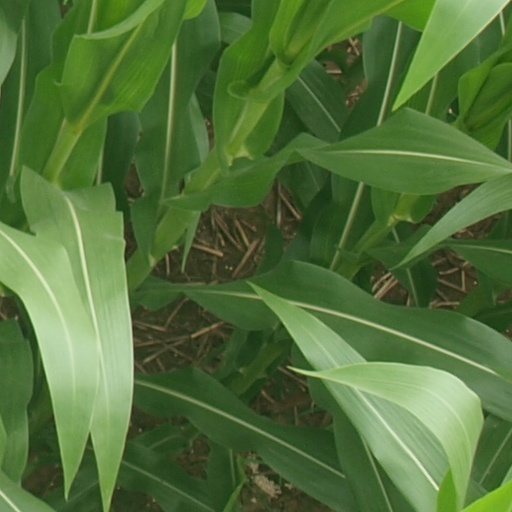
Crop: maize; corn